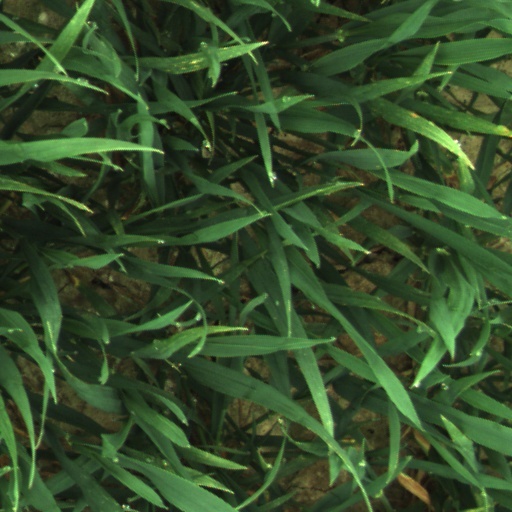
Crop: wheat